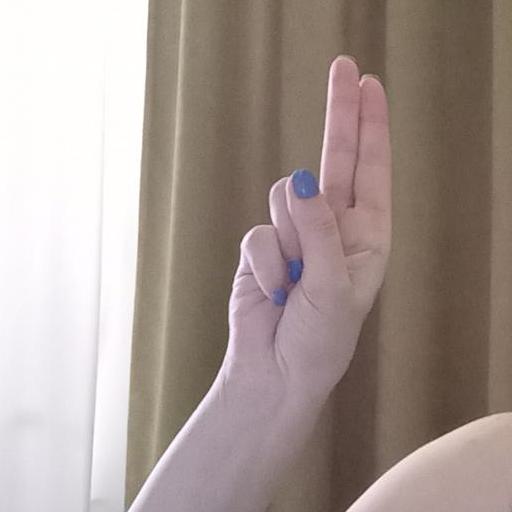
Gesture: two_up